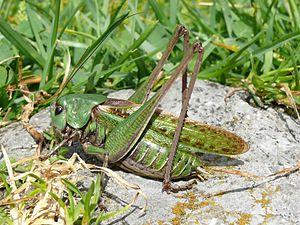
Dectique verrucivore